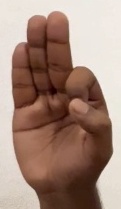
ASL sign: F